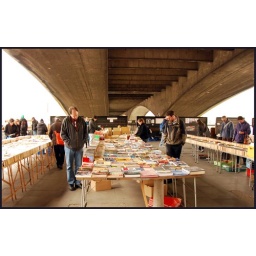
Browsing in the book market